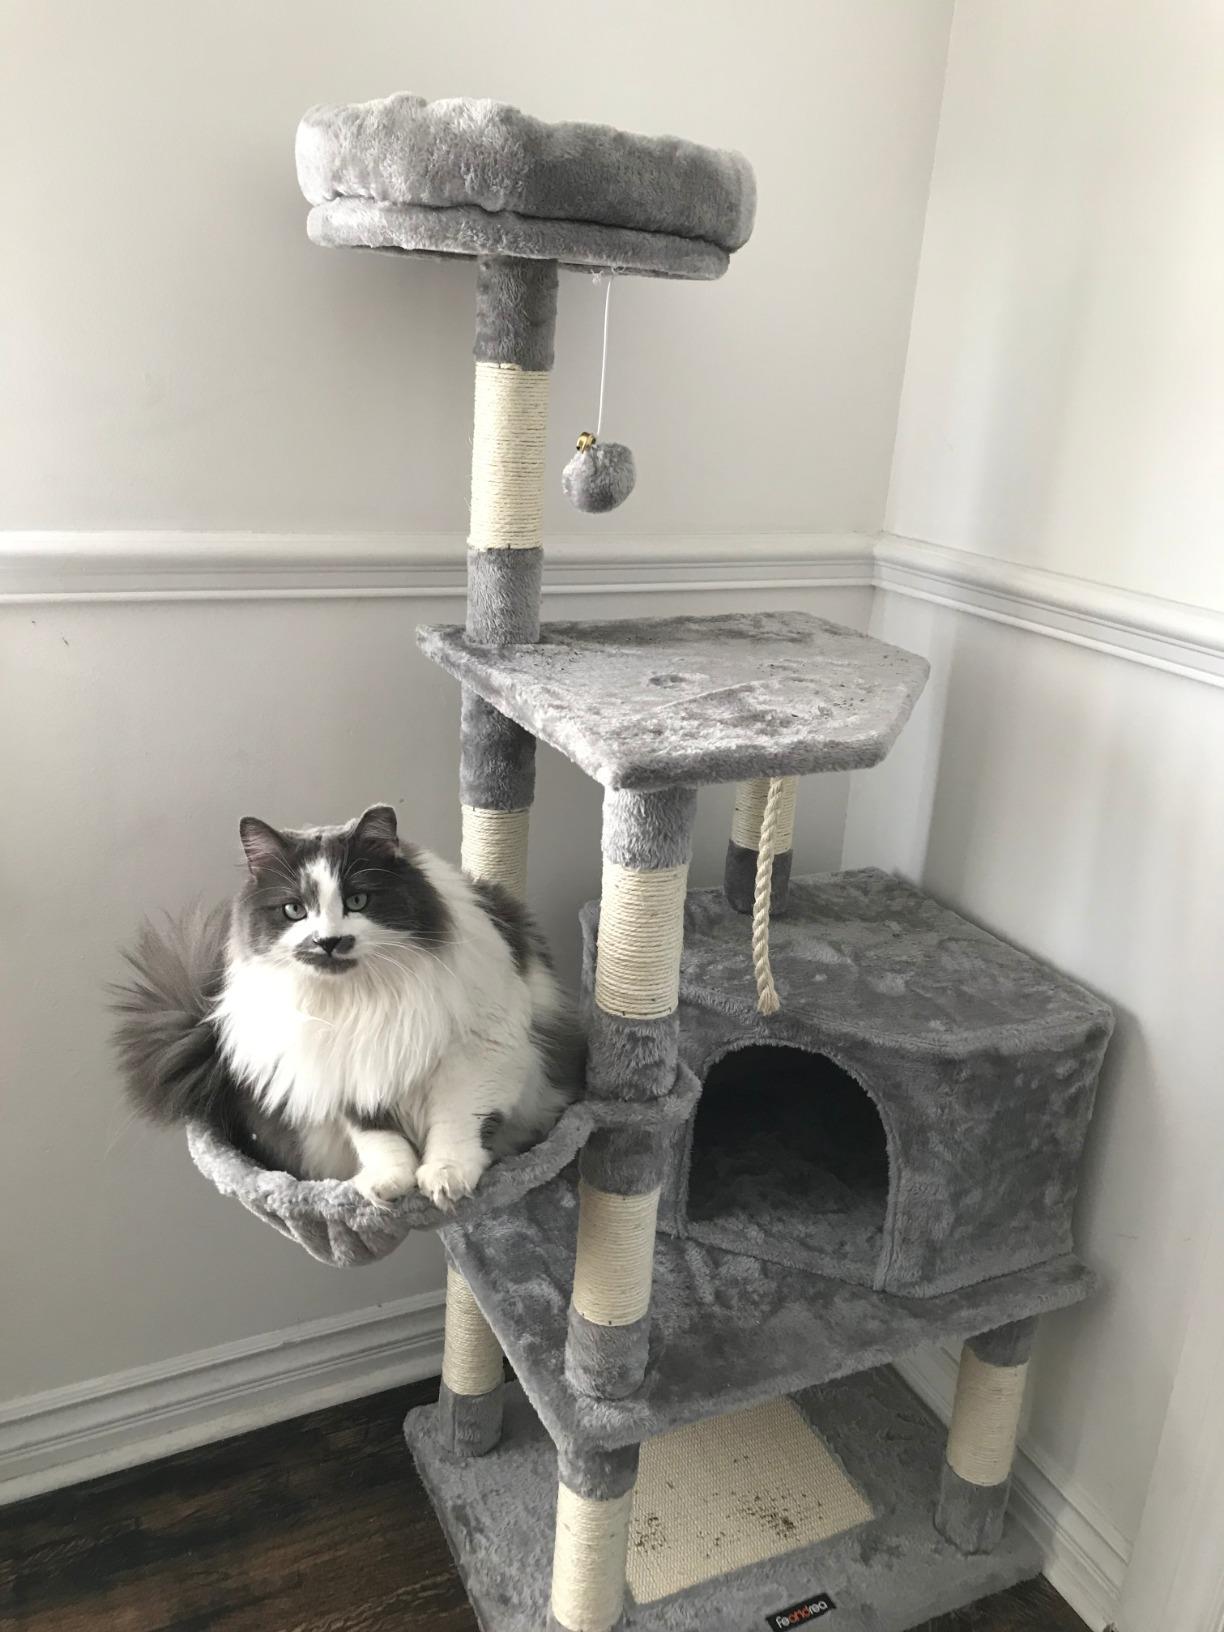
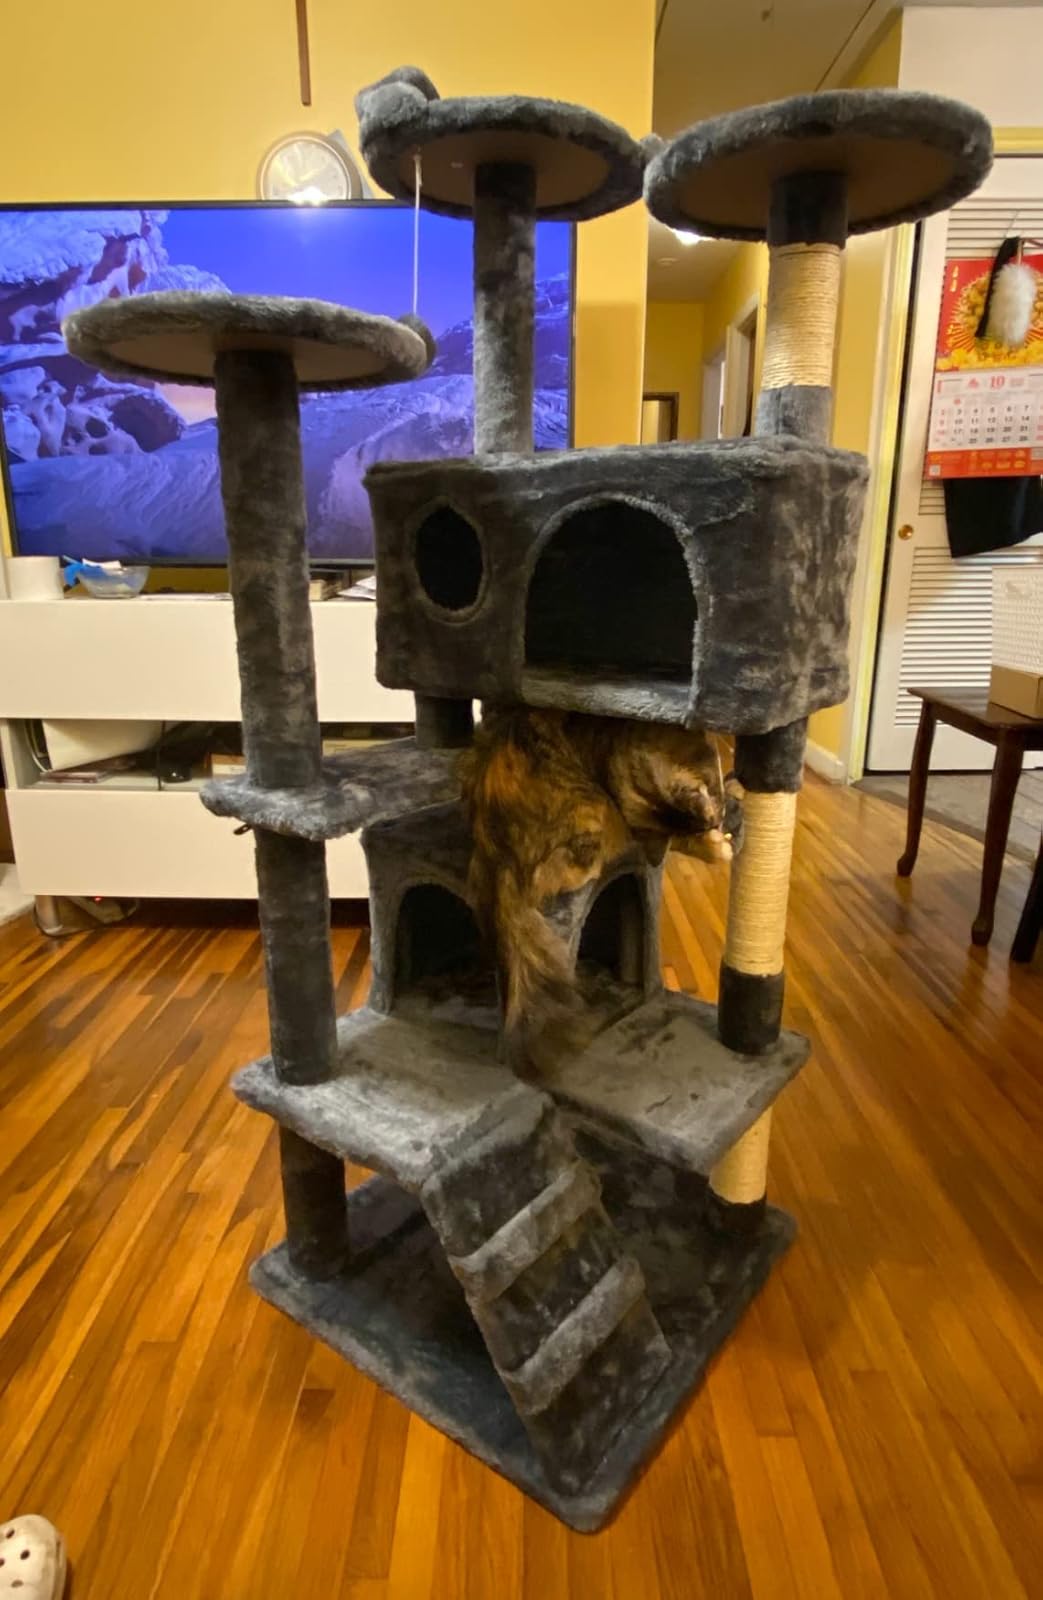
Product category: items_cat tree
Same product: no